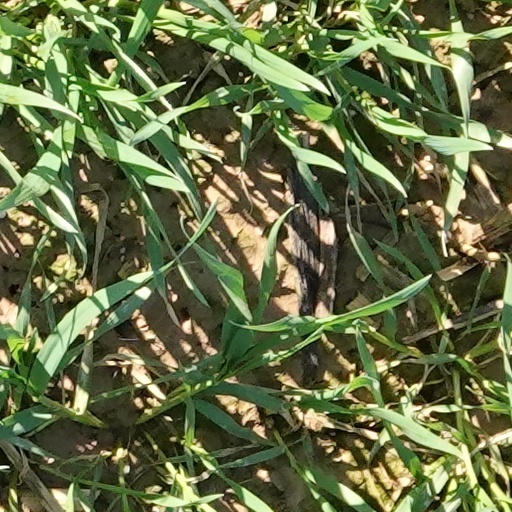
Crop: wheat